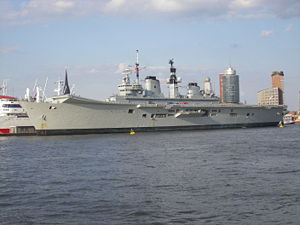
Invincible-klassen
HMS Ark Royal (R07) i Hamborg havn 2007.
HMS Ark Royal (R07) i Hamborg havn 2007.
Invincible-klassen er en klasse bestående af tre hangarskibe i den britiske Royal Navy.